History of Maine

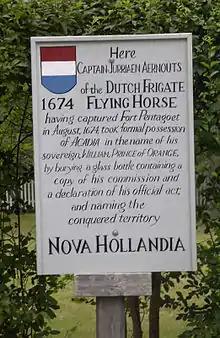
Marker commemorating the Dutch conquest of Acadia (1674), which they renamed New Holland. This is the spot where Jurriaen Aernoutsz buried a bottle at the capital of Acadia, Fort Pentagouet, Castine, Maine

The New Somersetshire colony was small, and in 1639 Gorges received a second patent, from Charles I, covering the same territory as Gorges' 1629 settlement with Mason. Gorges' second effort resulted in the establishment of more settlements along the coast of southern Maine, and along the Piscataqua River, with a formal government under his distant relation, Thomas Gorges. A dispute about the bounds of a 1630 land grant led in 1643 to the short-lived formation of Lygonia on territory that encompassed a large area of the Gorges grant (modern Portland, Scarborough and Saco).